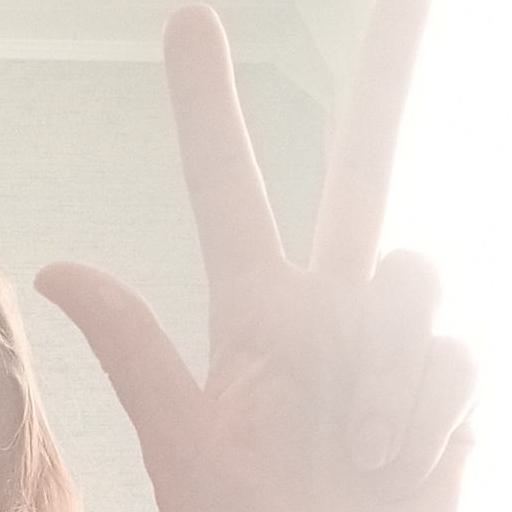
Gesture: three2